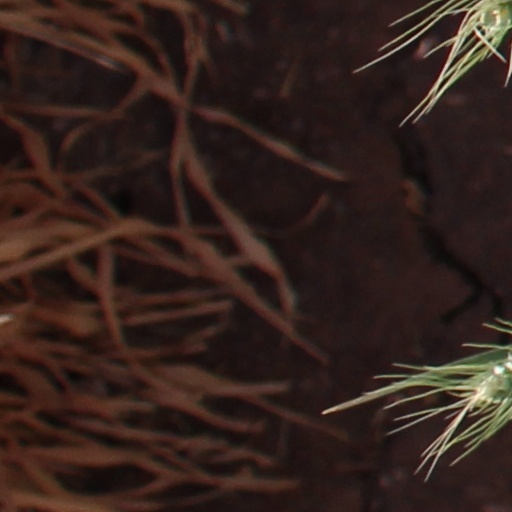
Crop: wheat